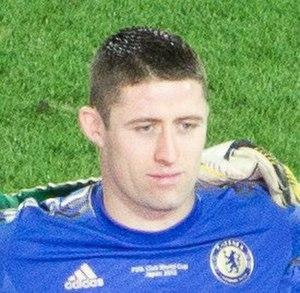
Gary Cahill (décembre 2012)
Gary Cahill, né le 19 décembre 1985 à Sheffield, est un footballeur international anglais qui évolue au poste de défenseur à Crystal Palace.